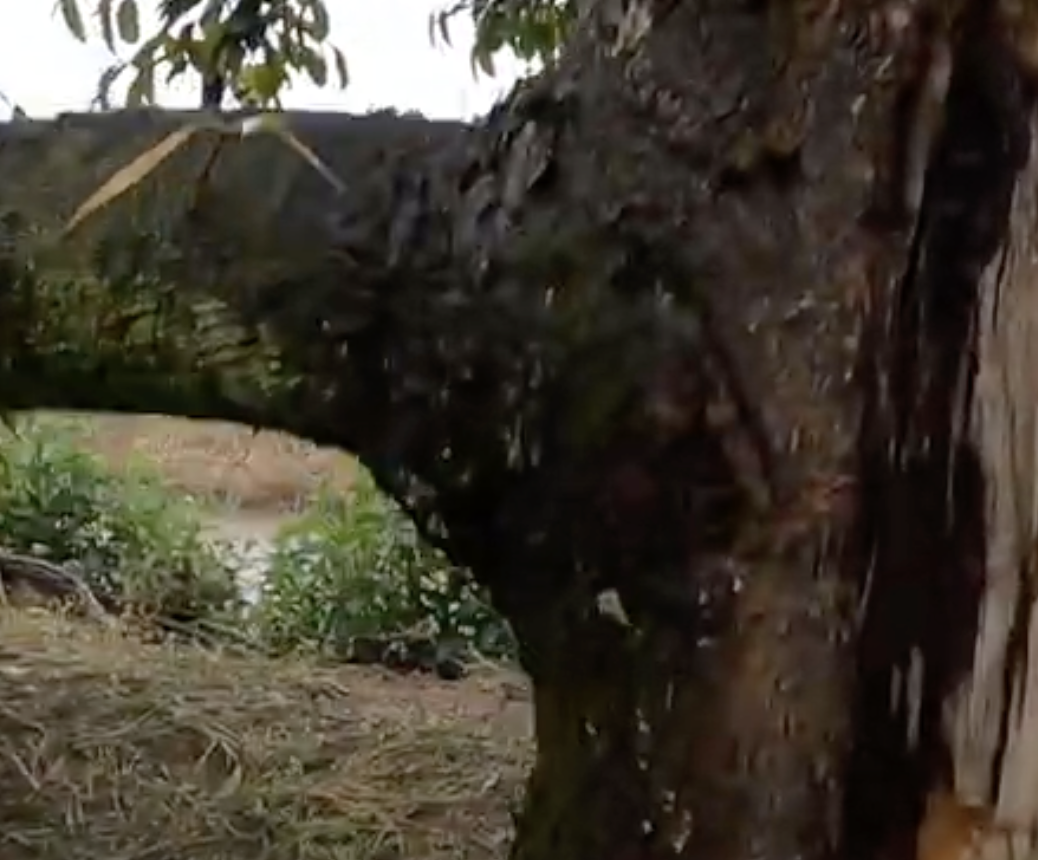
Label: stem_cracking_ gummosis